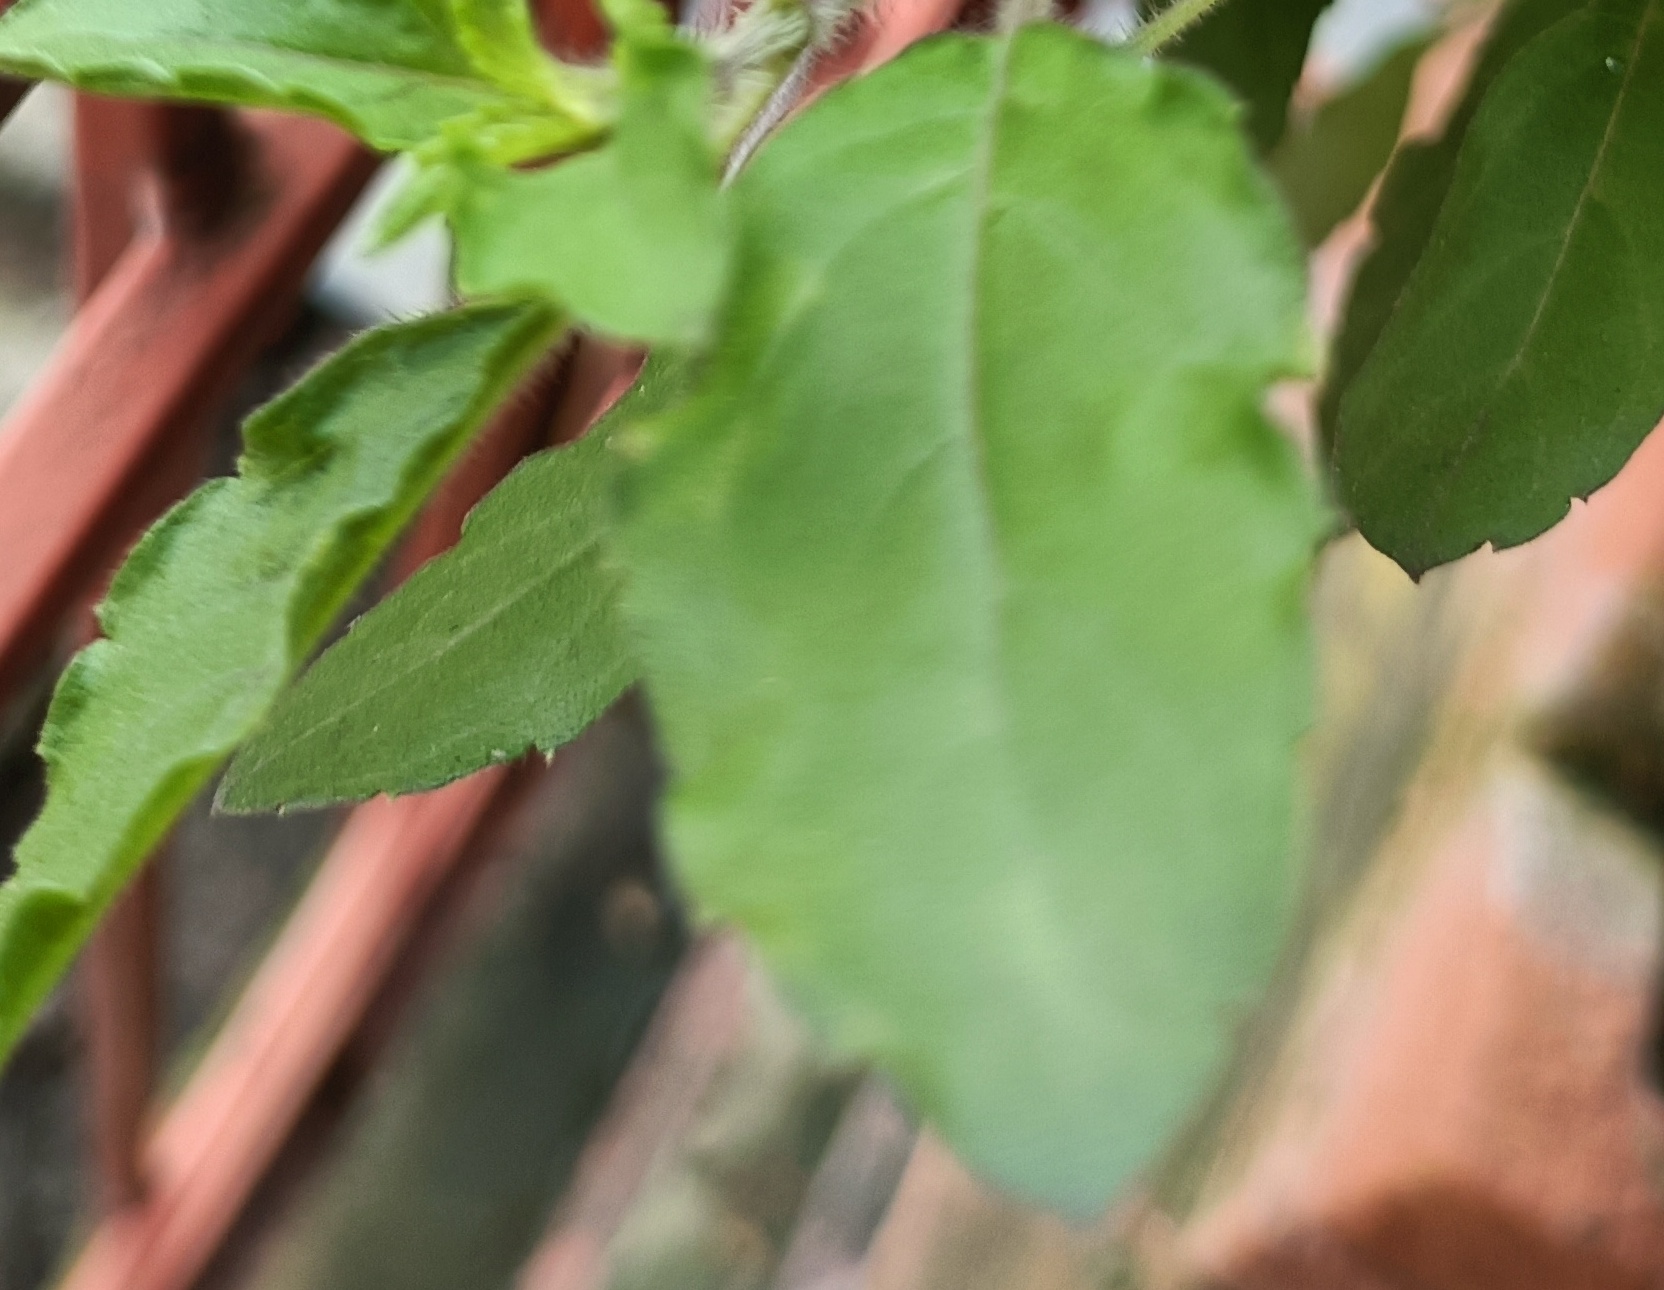
Variety: Sri/Green Tulasi
Condition: Healthy